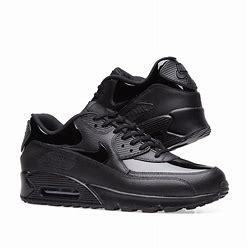
Brand: Nike
Model: Air Max 90 Leather